Gary A. Fenner

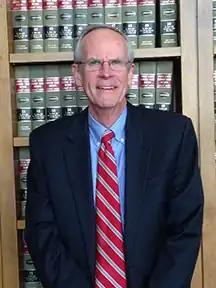

Gary August Fenner (born January 31, 1947) is a senior United States district judge of the United States District Court for the Western District of Missouri.